Question: Please indicate a possible affordance area of baseball bat that can be used for hitting
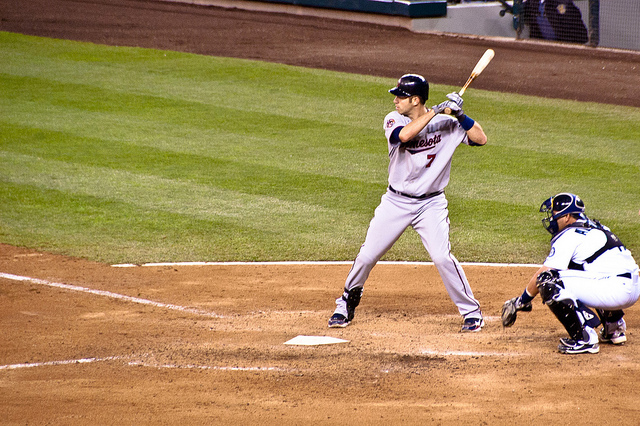
Answer: [467.692, 47.885, 494.198, 81.62]